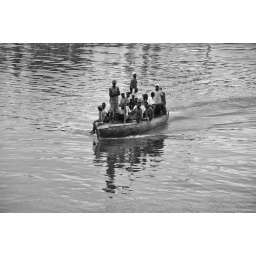
Near the fish market in Kivukoni.